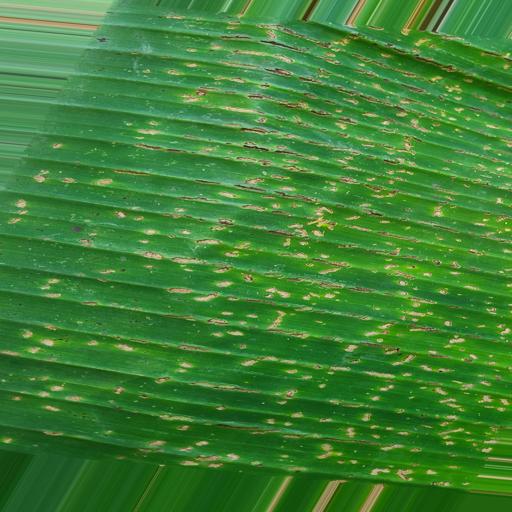
Label: insect_pest